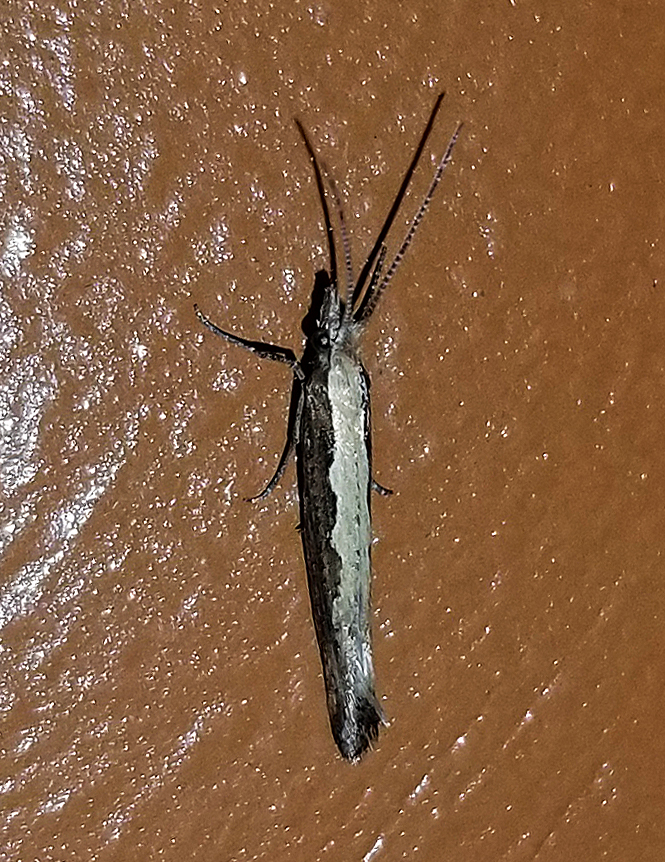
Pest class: diamondback_moth